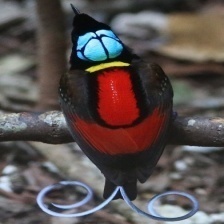
Species: WILSONS BIRD OF PARADISE
Scientific name: CICINNURUS RESPUBLICA